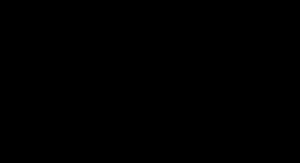
Un amide est un composé organique dérivé d'un acide carboxylique. Un amide possède un atome d'azote lié à son groupe carbonyle. Les amides sont un groupe important en biochimie, parce qu'ils sont responsables de la liaison peptidique entre les différents acides aminés qui forment les protéines.